White Noise (novel)

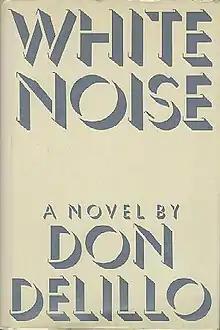
1st edition

White Noise is the eighth novel by Don DeLillo, published by Viking Press in 1985. It won the U.S. National Book Award for Fiction.